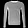
Label: Pullover